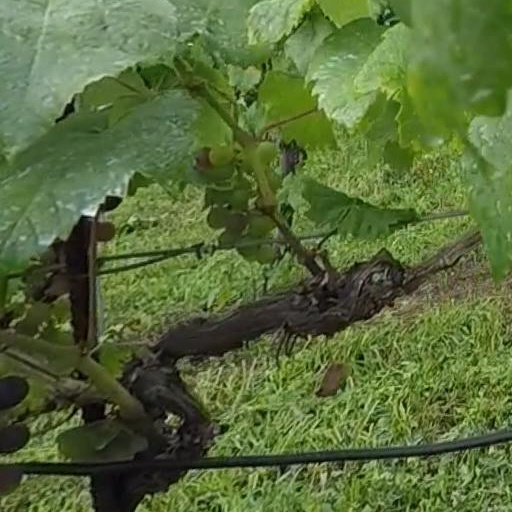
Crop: grape